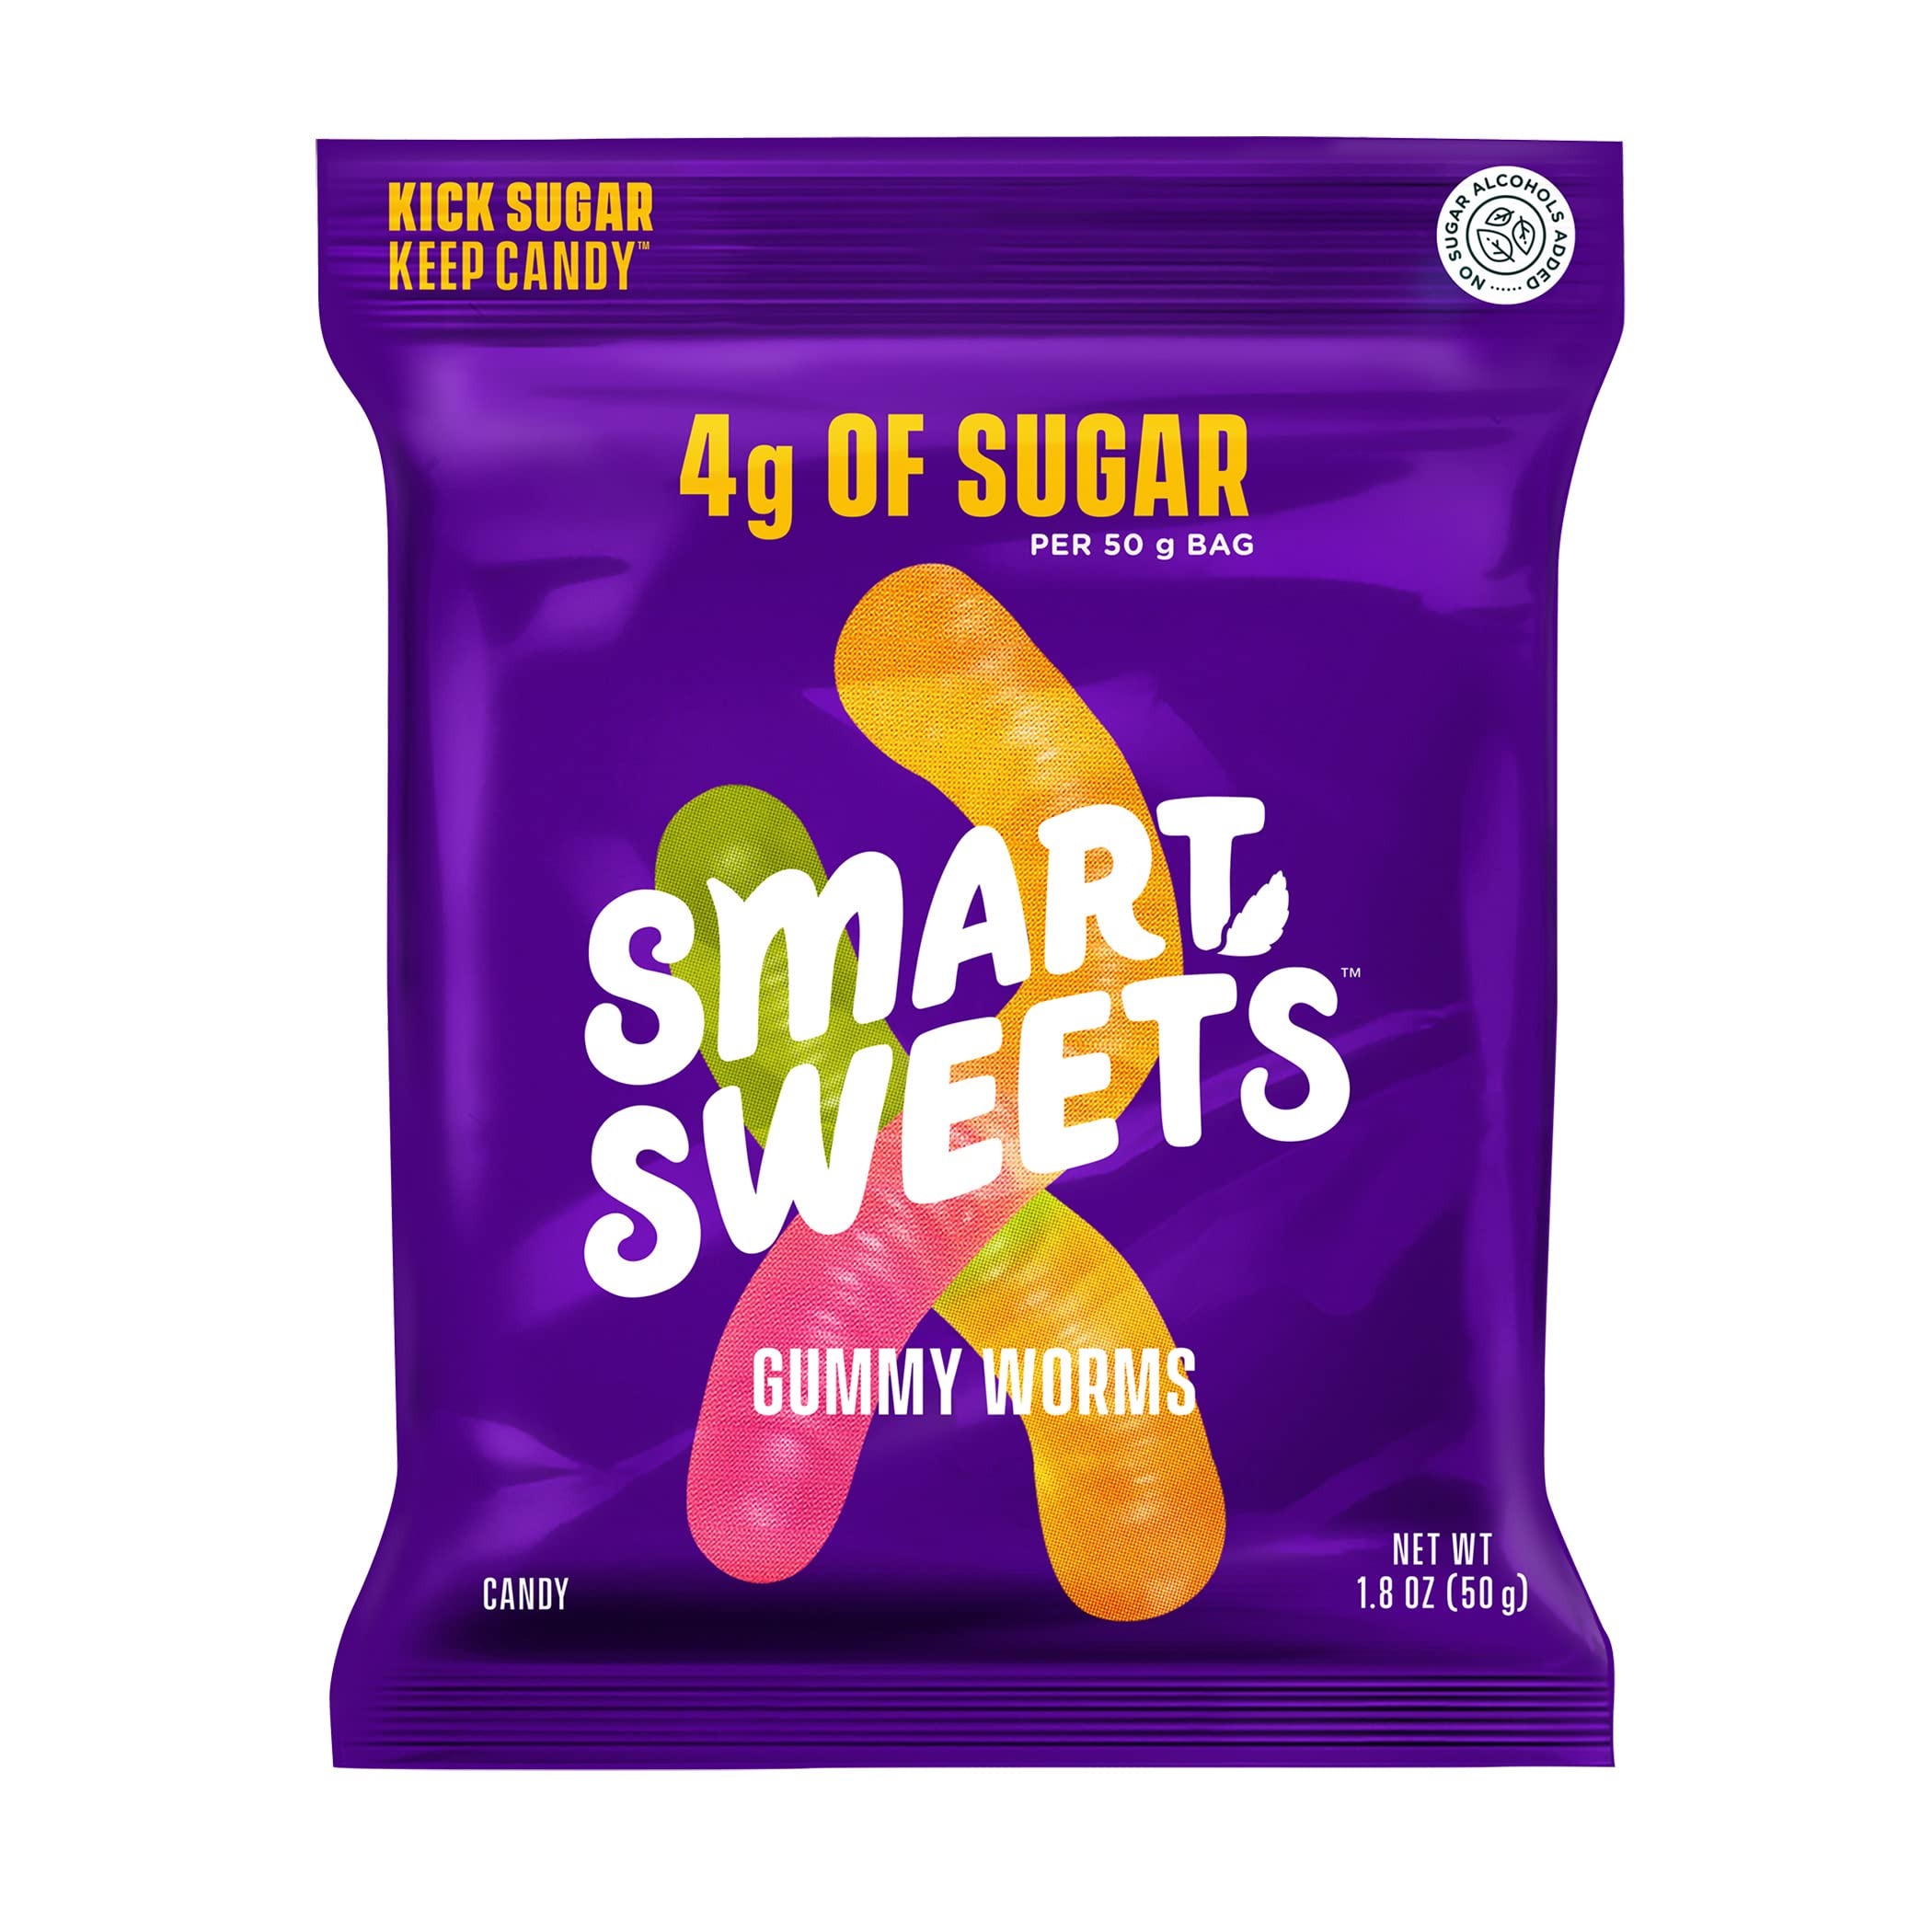
Item Name: SmartSweets Gummy Worms, 1.8oz (Pack of 6), Candy with Low Sugar (4g), Low Calorie (110), No Artificial Sweeteners, Gluten-Free, Healthy Snack for Kids & Adults, Variety of Flavors
Bullet Point 1: KICK SUGAR: Enjoy the delicious Gummy Worms you know and love with less sugar! These wiggly, stretchy and delicious Gummy Worms are come in a mix of 3 flavor combos per bag: blue raspberry + cherry, pink lemonade + peach and strawberry + pineapple.
Bullet Point 2: KEEP CANDY: Our Low Sugar Gummy Worms are something you can feel good about with 80% less sugar per 50g vs the leading traditional equivalent, no artificial sweeteners, only 4g of sugar per bag and no added sugar.
Bullet Point 3: CANDY YOU CAN FEEL GOOD ABOUT: SmartSweets Gummy Worms are smartly-sweetened with high quality ingredients: allulose & a touch of stevia.
Bullet Point 4: FILLED WITH GOODNESS: Made without any major allergens as ingredients (no tree nuts, peanuts, wheat, soybeans, milk, eggs, fish or shellfish and gluten free.
Bullet Point 5: FEMALE FOUNDED: After spending months recipe testing in her kitchen, our Founder Tara innovated the first delicious candy - without all the sugar.
Value: 10.8
Unit: Ounce

Price: 19.74